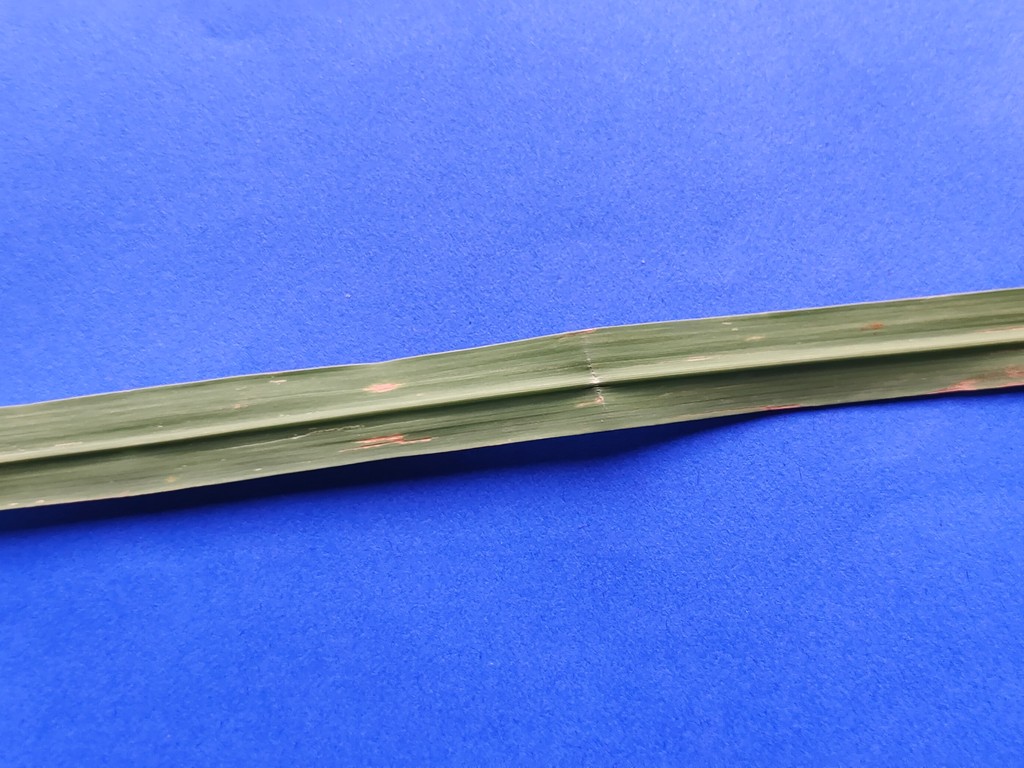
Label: Unhealthy